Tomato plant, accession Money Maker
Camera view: tilt-top (135 deg); turntable rotation: 150 degrees
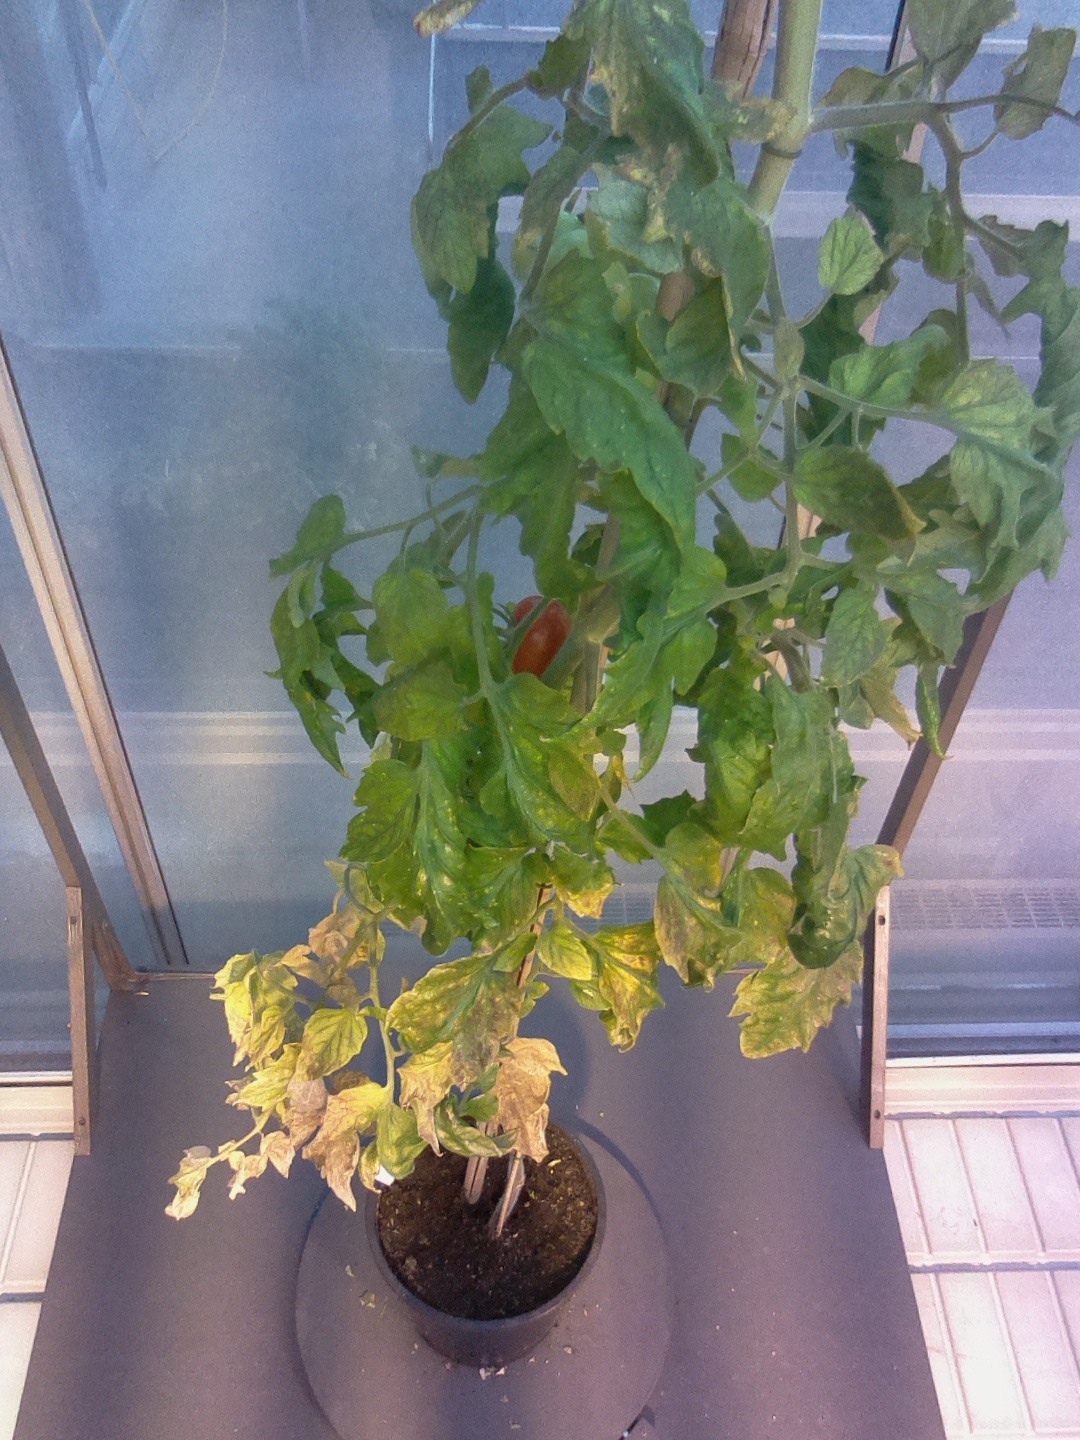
BBCH growth stage 81: 10%-20% of fruits show typical fully ripe color